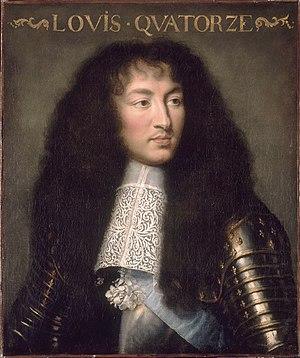
L’histoire des poisons s'étend de 4500 av. J.-C. à nos jours. Les poisons ont été utilisés à de nombreuses fins, au fil de l’histoire humaine, plus communément comme arme, antidote au venin et médicament. Le poison a été à l’origine de beaucoup de progrès dans différentes branches de la médecine, comme la toxicologie, parmi d’autres sciences.
Françoise-Louise de La Baume Le Blanc, demoiselle puis duchesse de La Vallière et de Vaujours, est une aristocrate française née à Tours, 6 août 1644 et morte à Paris le 6 juin 1710. Première maîtresse officielle de Louis XIV, elle le quitte pour se retirer au Carmel.
La guerre franco-espagnole est un conflit militaire entre la France et l'Espagne qui commence, en 1635, par l'intervention française dans la guerre de Trente Ans, à laquelle participe déjà l'Espagne. La lutte entre les deux royaumes n'est pas suspendue par les traités de Westphalie qui mettent fin en 1648 à la guerre de Trente Ans, mais continue jusqu'en 1659 avec la signature du traité des Pyrénées.
L'Histoire de France au XVIIᵉ siècle est marquée par l'apogée du pouvoir royal, qui devient absolu. Après la paix des Pyrénées, le royaume de France devient une puissance dont le rayonnement s'étend à une grande partie de l'Europe.
Louis XIV, dit Louis le Grand ou le Roi-Soleil, né le 5 septembre 1638 au château Neuf de Saint-Germain-en-Laye et mort le 1ᵉʳ septembre 1715 à Versailles, est un roi de France et de Navarre. Son règne s'étend du 14 mai 1643 — sous la régence de sa mère Anne d'Autriche jusqu'au 7 septembre 1651 — à sa mort en 1715. Son règne de 72 ans est l'un des plus longs de l'histoire d'Europe et le plus long de l'histoire de France.
Françoise-Madeleine d’Orléans, petit-fille de France, née le 13 octobre 1648 au château de Saint-Germain et décédée le 14 janvier 1664, est une princesse de la maison d’Orléans qui est devenue, par son mariage avec Charles-Emmanuel II, duchesse de Savoie.
Le château de Vaux-le-Vicomte, situé sur le territoire de la commune française de Maincy, à 50 km au sud-est de Paris, près de Melun est un château du XVIIᵉ siècle, construit pour le surintendant des finances de Louis XIV, Nicolas Fouquet. Il appartient désormais à une branche cadette des marquis de Vogüé.
L'histoire de Péronne commence à la Préhistoire. Située sur une colline, presque totalement entourée par la Somme et ses étangs naturels, Péronne a été peuplée depuis le Néolithique mais le nom du site ne nous est connu que depuis la période mérovingienne. La ville se développa autour de son château et subit plusieurs sièges et destructions qui marquèrent son histoire du Moyen Âge au XXᵉ siècle.
La guerre de Dévolution s'est déroulée en 1667 et 1668. Il s'agit de la première guerre du jeune Louis XIV. Elle prend fin le 2 mai 1668 par la signature du traité d'Aix-la-Chapelle par les différents belligérants.
Le traité de la Grande Paix de Montréal est un traité de paix signé à Montréal le 4 août 1701 par le Sieur de Callière, gouverneur de la Nouvelle-France, et par 39 nations amérindiennes issues principalement de l'Iroquoisie et de la région des Grands Lacs. Négocié durant quatre ans, ce traité met fin aux guerres intermittentes du XVIIᵉ siècle et marque un tournant dans les relations franco-amérindiennes.
La monarchie est un régime politique où l'unité du pouvoir est symbolisée par une seule personne, appelée « monarque ». Elle n'est ni nécessairement une royauté, ni nécessairement héréditaire : il a toujours existé des monarchies électives, par exemple les rois chez les Gaulois, ou les doges dans la république de Venise. Selon la définition de Montesquieu, une monarchie se définit par le gouvernement absolu d'un seul, mais ce pouvoir est limité par des lois.
Le Style Louis XIV est un style d'ameublement couvrant plus ou moins la période du règne de Louis XIV.
Le Palais des papes d'Avignon est la plus grande des constructions gothiques du Moyen Âge.
Liste non exhaustive de personnalités liées à la ville française de Versailles.
Le XVIIᵉ siècle commença le 1ᵉʳ janvier 1601 et finit le 31 décembre 1700. Il s'étend entre les jours juliens 2 305 813,5 et 2 342 337,5.
Cet article présente les faits historiques notables de la ville de Marennes, ville du Sud-Ouest de la France, située dans le département de la Charente-Maritime et surnommée la « capitale de l'huître ».
Cette période, qui va du début du XVIIᵉ siècle à 1715 est très importante car c'est pendant ces décennies que la marine française devient une force permanente alors que jusque-là, l'autorité royale se contentait d’armer ponctuellement en guerre des flottes formées de navires civils réquisitionnés. Cette création est l’œuvre de Richelieu. C’est une naissance difficile car les efforts ne sont pas réguliers. Cette jeune marine décline après la mort du cardinal avant de renaitre sous Louis XIV grâce à la volonté du principal ministre au début du règne : Colbert. Pour faire vivre ses escadres, l’autorité royale développe un véritable outil industriel qui va du chantier naval militaire aux fonderies de canons et d’ancres, aux manufactures de voiles, corderies et autres agrès, sans parler de la mise à contribution de presque toutes les forêts du royaume pour fournir le bois de construction. Une administration de marine se met en place pour gérer les arsenaux, veiller au ravitaillement, enregistrer les matelots, alors que des écoles sont créées pour former les officiers.